Gammaretrovirus

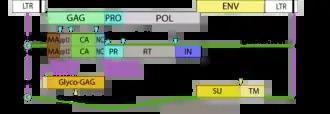
"Gammaretrovirus" genome map

The genome of the gammaretrovirus is a single-stranded RNA (+) genome that is approximately 8.3 kb in size. It has a 5’ cap with a 3’ poly-A tail, and it contains two long terminal repeater regions at both the 5’ and 3’ ends. These long terminal repeat regions have the U5, R, and U3 regions as well as a polypurine tract at the 3’ end and a primer binding site at the 5’ end. The typical gammretrovirus genome contains the gag gene, pol gene, and an env gene.